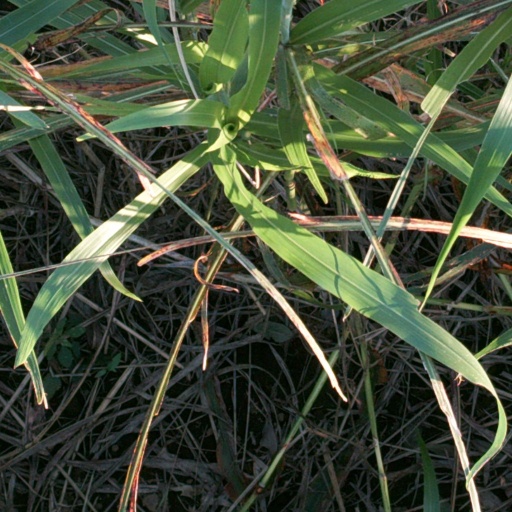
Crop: sorghum